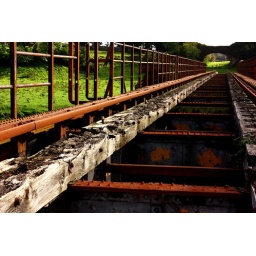
old railway bridge crossing the river Mourne by Sion Mills river side walk